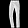
Label: Trouser